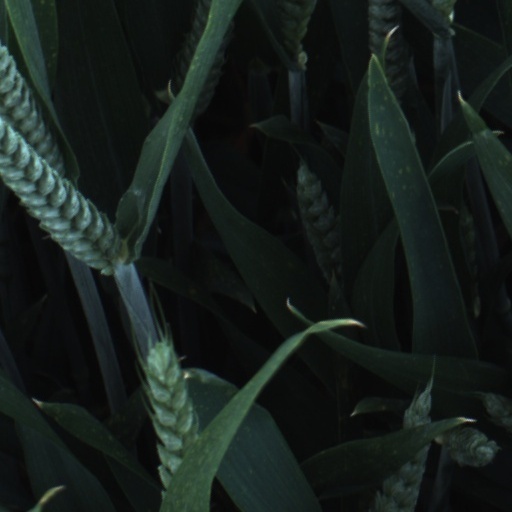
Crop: wheat